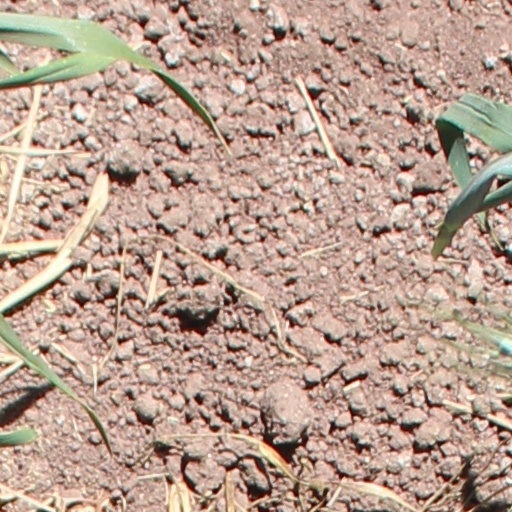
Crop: wheat